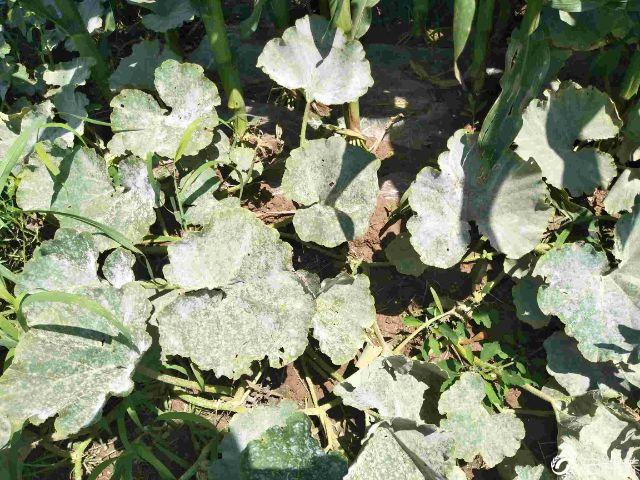
Plant: Squash
Disease: squash powdery mildew